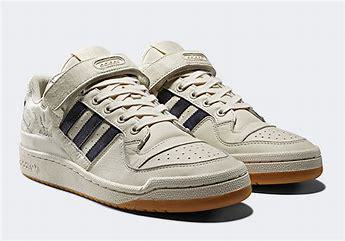
Brand: Adidas
Model: Forum Cl